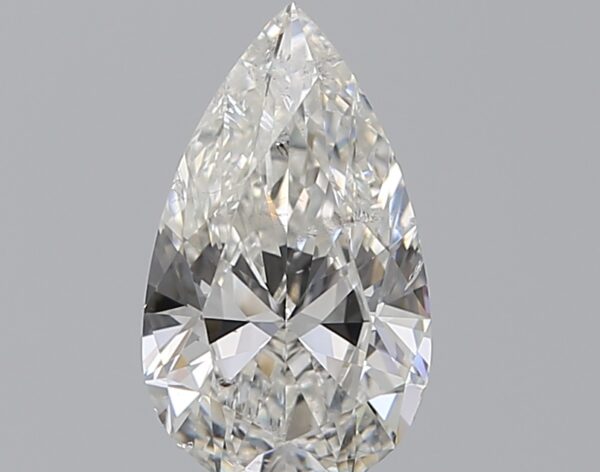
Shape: pear
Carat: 1
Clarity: SI2
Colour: G
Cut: EX
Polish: EX
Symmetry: VG
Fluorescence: N
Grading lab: GIA
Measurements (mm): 9.3 x 5.43 x 3.29